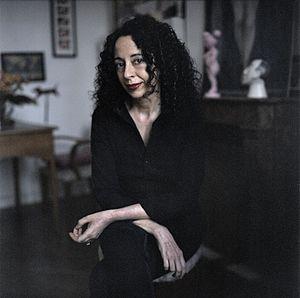
Ana Juan, née en 1961 à Valence est une artiste peintre, illustratrice, sculptrice, dessinatrice de bandes dessinées et écrivaine espagnole.